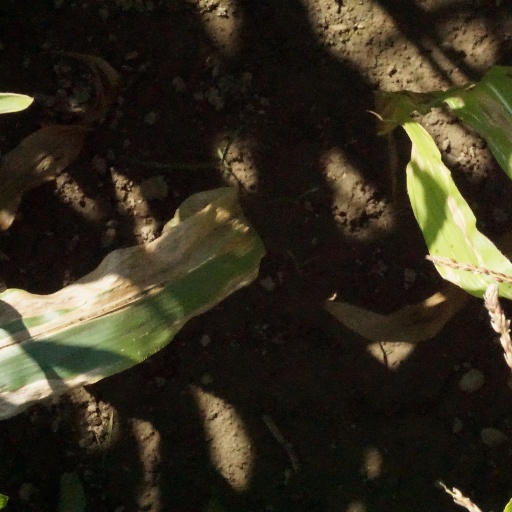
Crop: maize; corn